Biodiversity

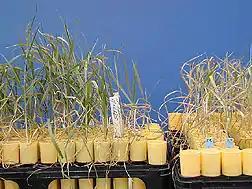
The Yecoro wheat (right) cultivar is sensitive to salinity, plants resulting from a hybrid cross with cultivar W4910 (left) show greater tolerance to high salinity

Barriers such as large rivers, seas, oceans, mountains and deserts encourage diversity by enabling independent evolution on either side of the barrier, via the process of allopatric speciation. The term invasive species is applied to species that breach the natural barriers that would normally keep them constrained. Without barriers, such species occupy new territory, often supplanting native species by occupying their niches, or by using resources that would normally sustain native species.